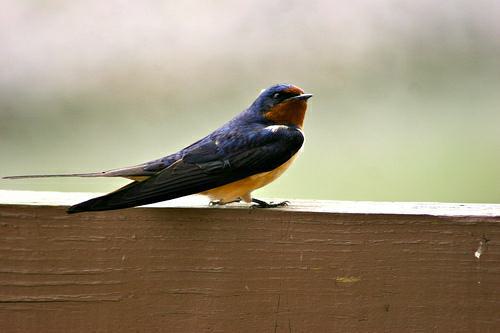
A photo of a barn swallow